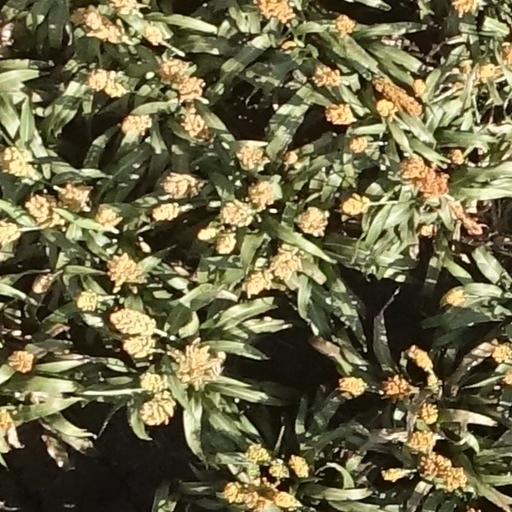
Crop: sorghum